Heloise

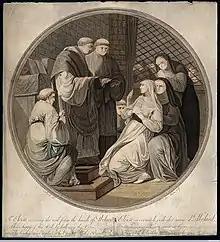
Heloise takes the habit at Argenteuil.

Fulbert immediately went back on his word and began to spread the news of the marriage. Héloïse attempted to deny this, arousing his wrath and abuse. Abelard rescued her by sending her to the convent at Argenteuil, where she had been brought up. Héloïse dressed as a nun and shared the life of the nuns, though she was not veiled. Fulbert, infuriated that Heloise had been taken from his house and possibly believing that Abelard had disposed of her at Argenteuil in order to be rid of her, arranged for a band of men to break into Abelard's room one night and castrate him. In legal retribution for this vigilante attack, members of the band were punished, and Fulbert, scorned by the public, took temporary leave of his canon duties (he does not appear again in the Paris cartularies for several years).